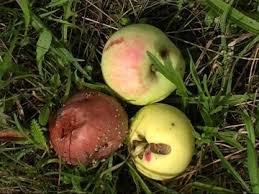
Label: apples